Monschau Hedge Land

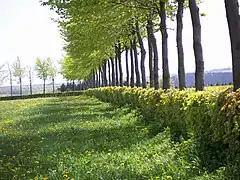
Typical field boundary of beech hedging (Fagus sylvatica) in the North Eifel. At regular distances upright stems are left standing.

Field hedges instead of fences or barbed wire to protect fields from damage from nearby grazing cattle are widespread across the Monschau Land. They are typically made from beech.